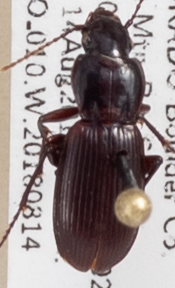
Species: Pterostichus restrictus
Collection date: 2018-08-14
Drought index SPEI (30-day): -0.8
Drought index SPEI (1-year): -1.034
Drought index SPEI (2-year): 0.24